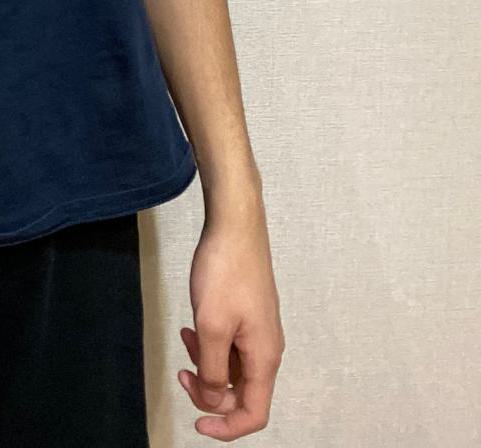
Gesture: no_gesture